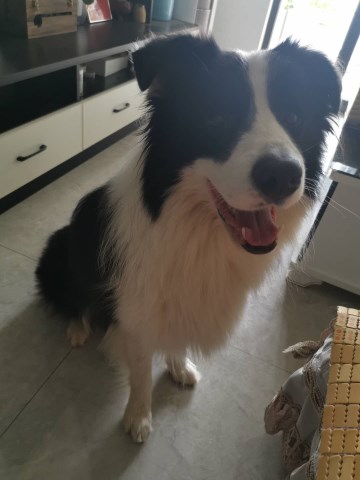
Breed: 2594-n000109-Border_collie